RSX Reality Synthesizer

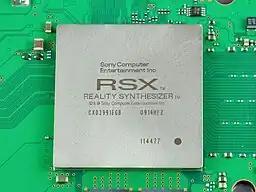
The Reality Synthesizer on a PlayStation 3 motherboard

The Reality Synthesizer (RSX) is a proprietary graphics processing unit (GPU) developed jointly by Nvidia and Sony for the PlayStation 3 video game console. Based on Nvidia's GeForce 7 series, specifically the 7800 GTX, the RSX utilizes a hybrid design incorporating elements of the G70 and G71 (previously known as NV47) architecture. It features separate vertex and pixel shader pipelines and supports advanced graphics rendering features such as high dynamic range, anti-aliasing, and S3 texture compression, with a theoretical floating-point performance of 192 GFLOPS.